Hashim Thaçi

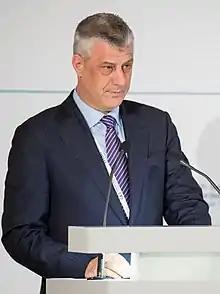
Thaçi during the MSC 2018

In January 2018, Thaçi said that Kosovo would have supported U.S. President Trump's decision to relocate the U.S. embassy from Tel Aviv to Jerusalem, which would have made it the only Muslim-majority nation to do so. But Thaçi told the Albanian newspaper "Express" that if his country was handed full membership of the global body, it would vote "all the time" with the U.S., even on the resolution motioned last month to protest Trump's decision. Thaçi met with Donald Trump on the sidelines of the United Nations General Assembly in September 2017 in New York, and invited Trump to visit Pristina, the capital of Kosovo. According to local media, he said their meeting was "exceptionally friendly, warm."